Prince Alfonso of Hohenlohe-Langenburg

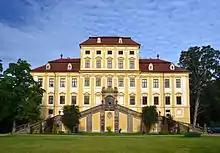
Rothenhaus Castle (Červený Hrádek), Czech Republic

Alfonso was educated by private tutors in Bohemia and Spain, learning fluent German, Spanish, French and English. His father owned Rothenhaus Castle (today Červený Hrádek Castle in Jirkov, Czech Republic) where he tried to prevent the occupation of Czechoslovakia by Hitler in 1938 through diplomatic negotiations with the British government. In August 1938, the British mediator in the dispute between Germany and Czechoslovakia over the Sudetenland, Lord Runciman, met the leader of the Sudeten German Party (SdP), Konrad Henlein, at Rothenhaus Castle − to no avail. During World War II, Prince Max Egon of Hohenlohe-Langenburg, without having an official function, tried several times in vain to prevent a further escalation of the war in Europe, to contribute to an agreement with Great Britain in the summer of 1940 and from 1942 he repeatedly conspired with diplomats of the Allies with the aim of removing Hitler from power. After World War II, Prince Max Egon was expropriated by the communist government of the Czechoslovak Socialist Republic.